Pociūnai Airfield

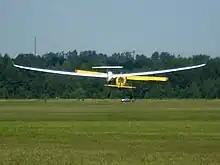
Glider in Pociūnai Airport

Aeroplane sports department of KGC separated and became an independent aeroplane sports club which was located in Pociūnai as well in 1975. Kaunas ASK started organizing Gliding championships of USSR, international gliding competitions. Pociūnai became the centre of Lithuanian gliding.